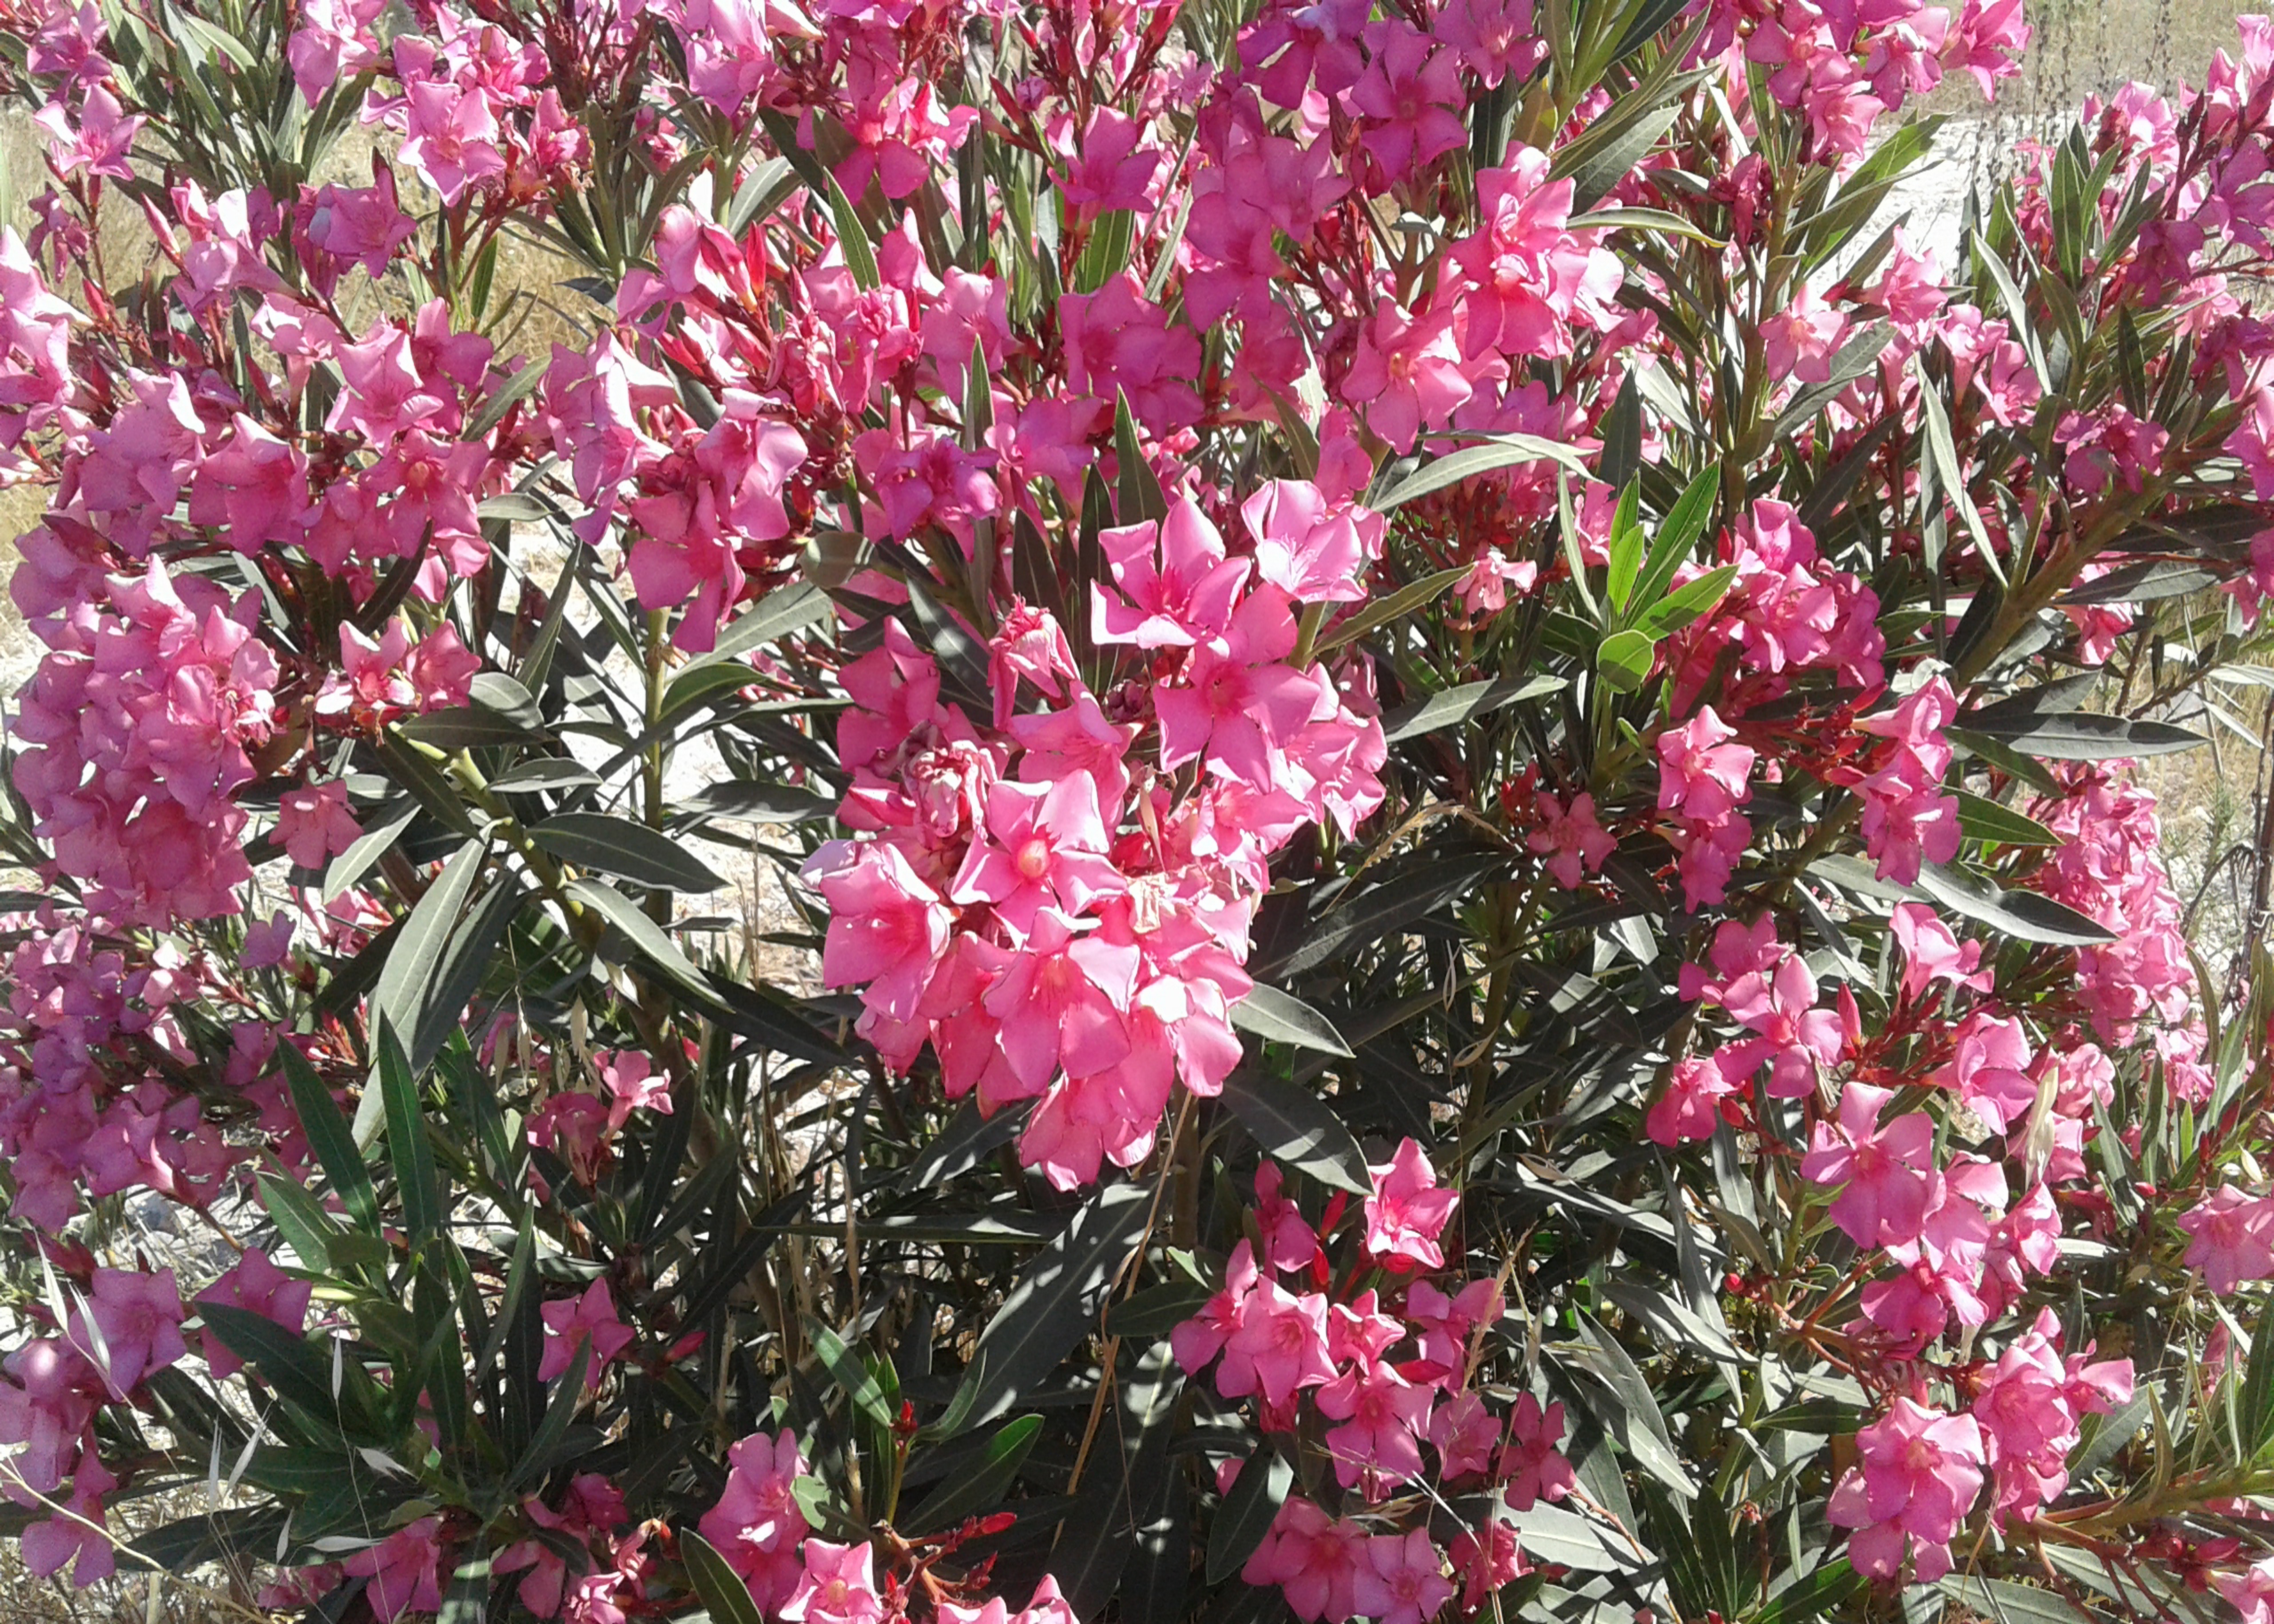
flowers, garden, blossom, plant, pink, flower, leaf, petal, groundcover, magenta, flowering plant, terrestrial plant, annual plant, shrub, subshrub, soil, pink family, rose family, four o clock family, tree, rhododendron, daphne, herbaceous plant, impatiens